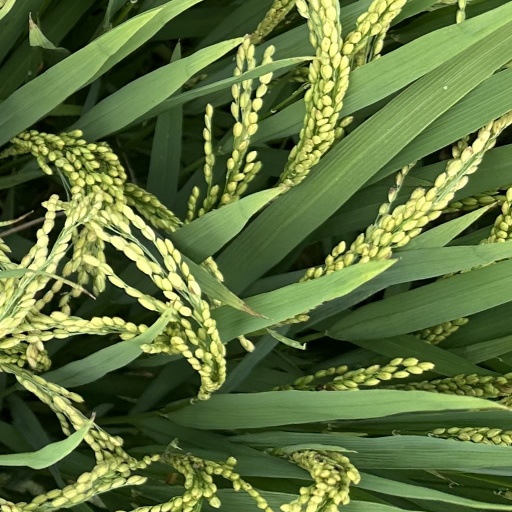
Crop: rice